Roman Zabzaliuk

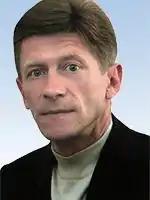

Roman Omelyanovych Zabzaliuk (died 9 October 2018) was a Ukrainian politician who served as an MP from 2006 to 2014.